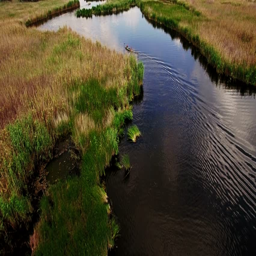
aerial view of marshy river in the forest